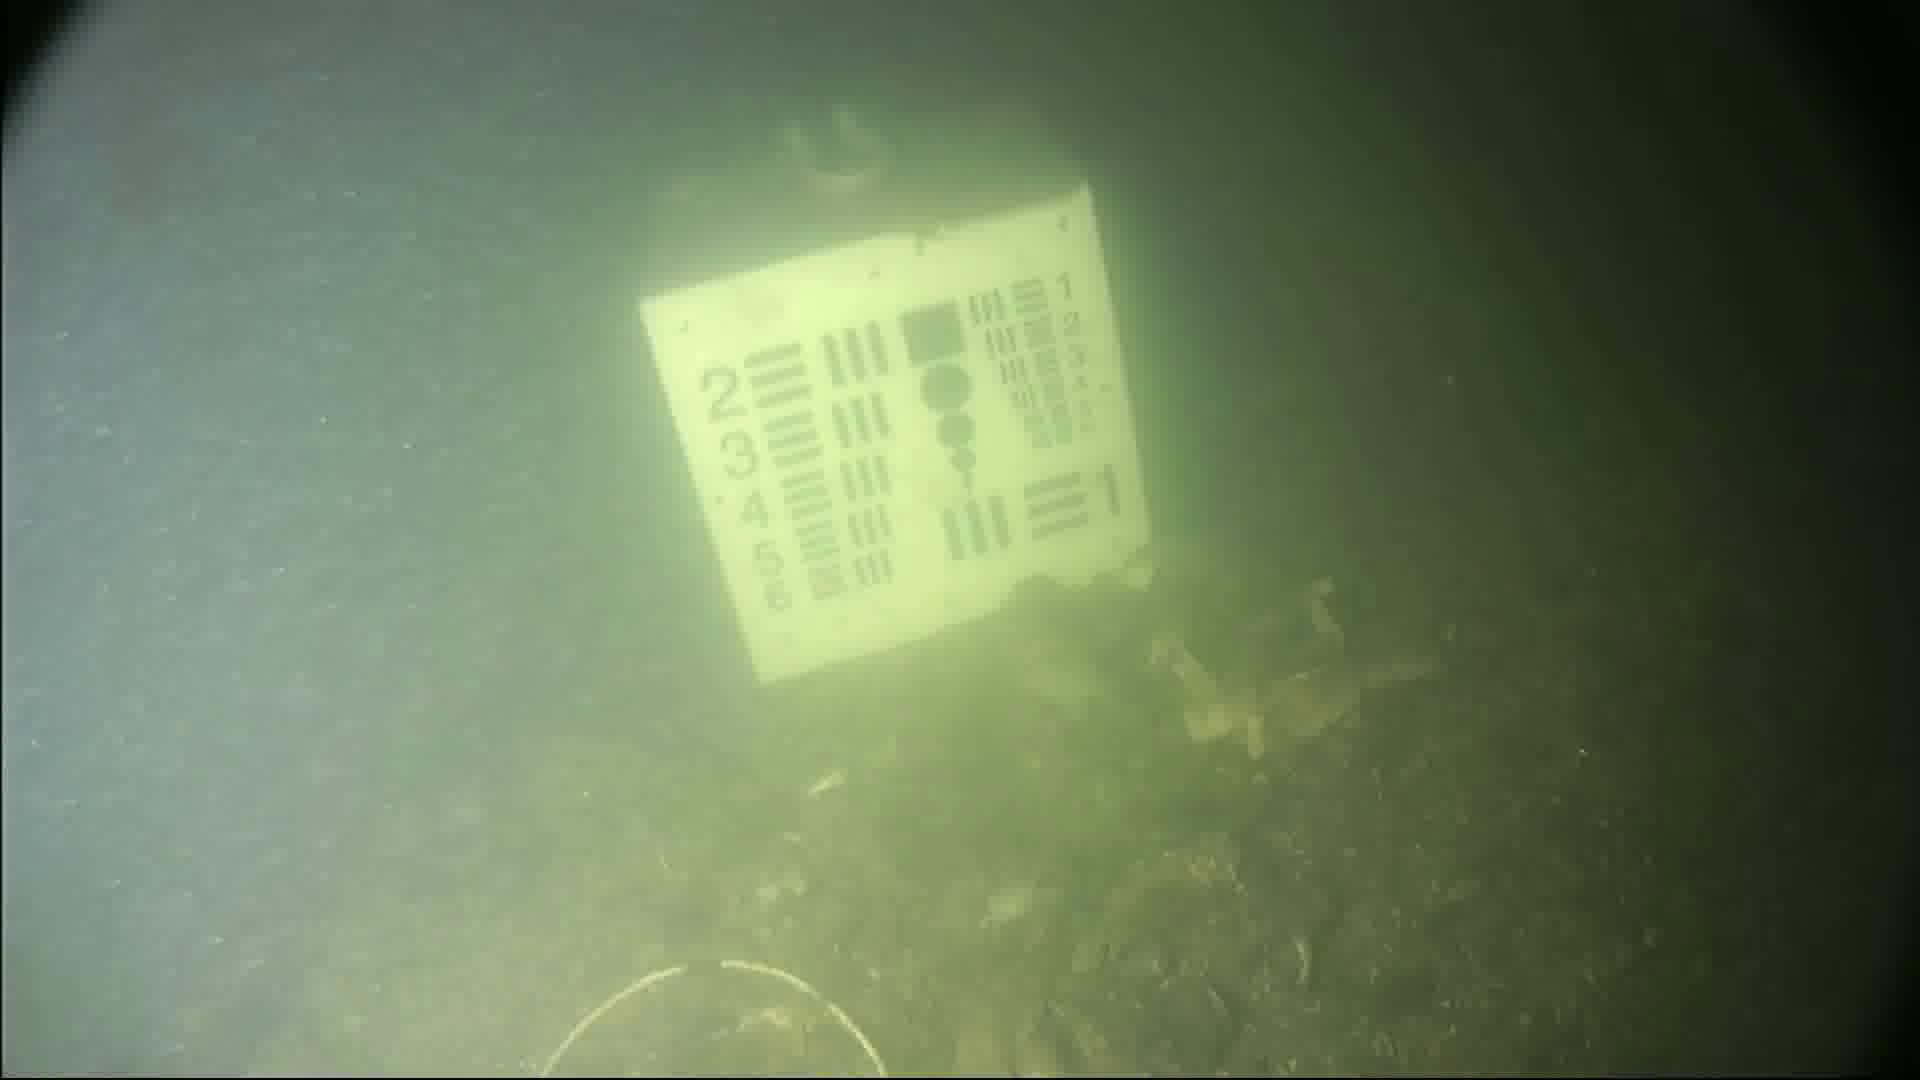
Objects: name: crab
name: starfish